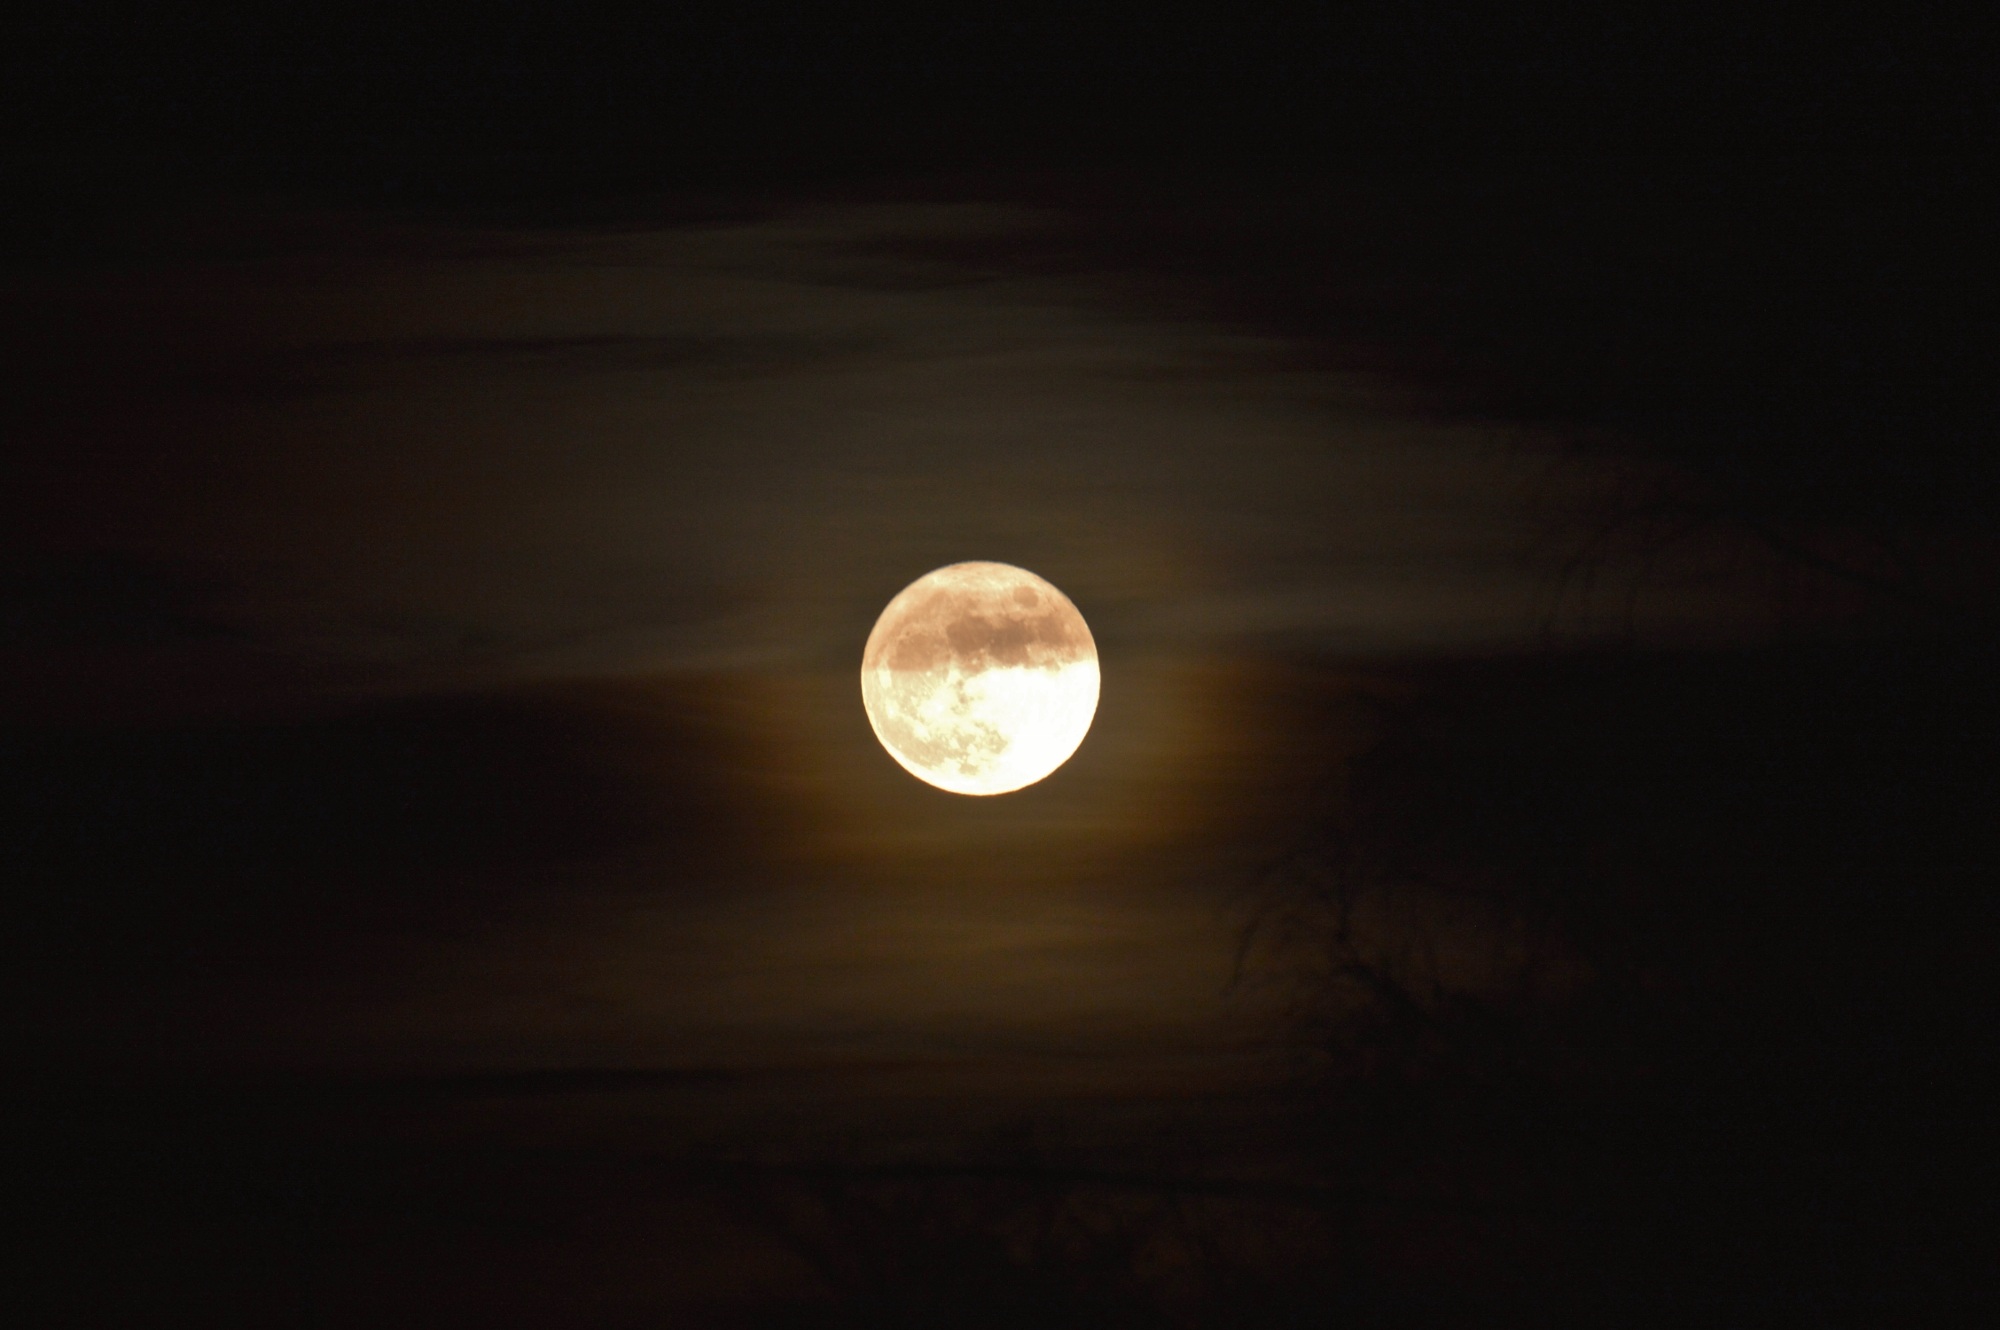
light, night, atmosphere, mystical, darkness, moon, full moon, moonlight, circle, gloomy, mood, midnight, astronomical object, celestial event